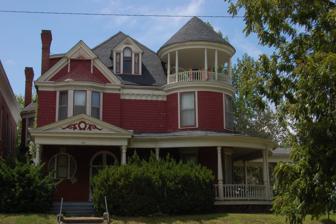
Building: Ivy Terrace
Country: United States of America
Year built: 1893
Historic house in Missouri, United States United States historic place Ivy Terrace U.S. National Register of Historic Places U.S. Historic district Contributing property Ivy Terrace, August 2014 Show map of Missouri Show map of the United States Location 500 E. Capitol Ave., Jefferson City, Missouri Coordinates 38°34′26″N 92°9′57″W / 38.57389°N 92.16583°W / 38.57389; -92.16583 Area less than one acre Built 1893 ( 1893 ) Architect Opel, Charles Architectural style Queen Anne NRHP reference No. 90000426 Added to NRHP March 16, 1990 Ivy Terrace , also known as the Gov. Lawrence V. (Lon) Stephens House , is a historic home located at Jefferson City , Cole County, Missouri , United States. Built in 1893, it is a 2 + 1 ⁄ 2 -story, Queen Anne style frame dwelling. It sits on a foundation of rough limestone blocks.  It features a rounded tower, wraparound verandah , high and irregular roof, fish scale shingles, and asymmetrical facade. Lawrence Vest Stephens occupied the dwelling while serving as Missouri State Treasurer, for three years prior to becoming governor in 1897. It was listed on the National Register of Historic Places in 1990. It is located in the Capitol Avenue Historic District . References